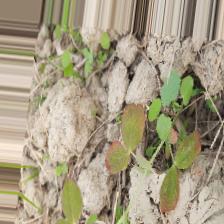
Label: Lentil Rust